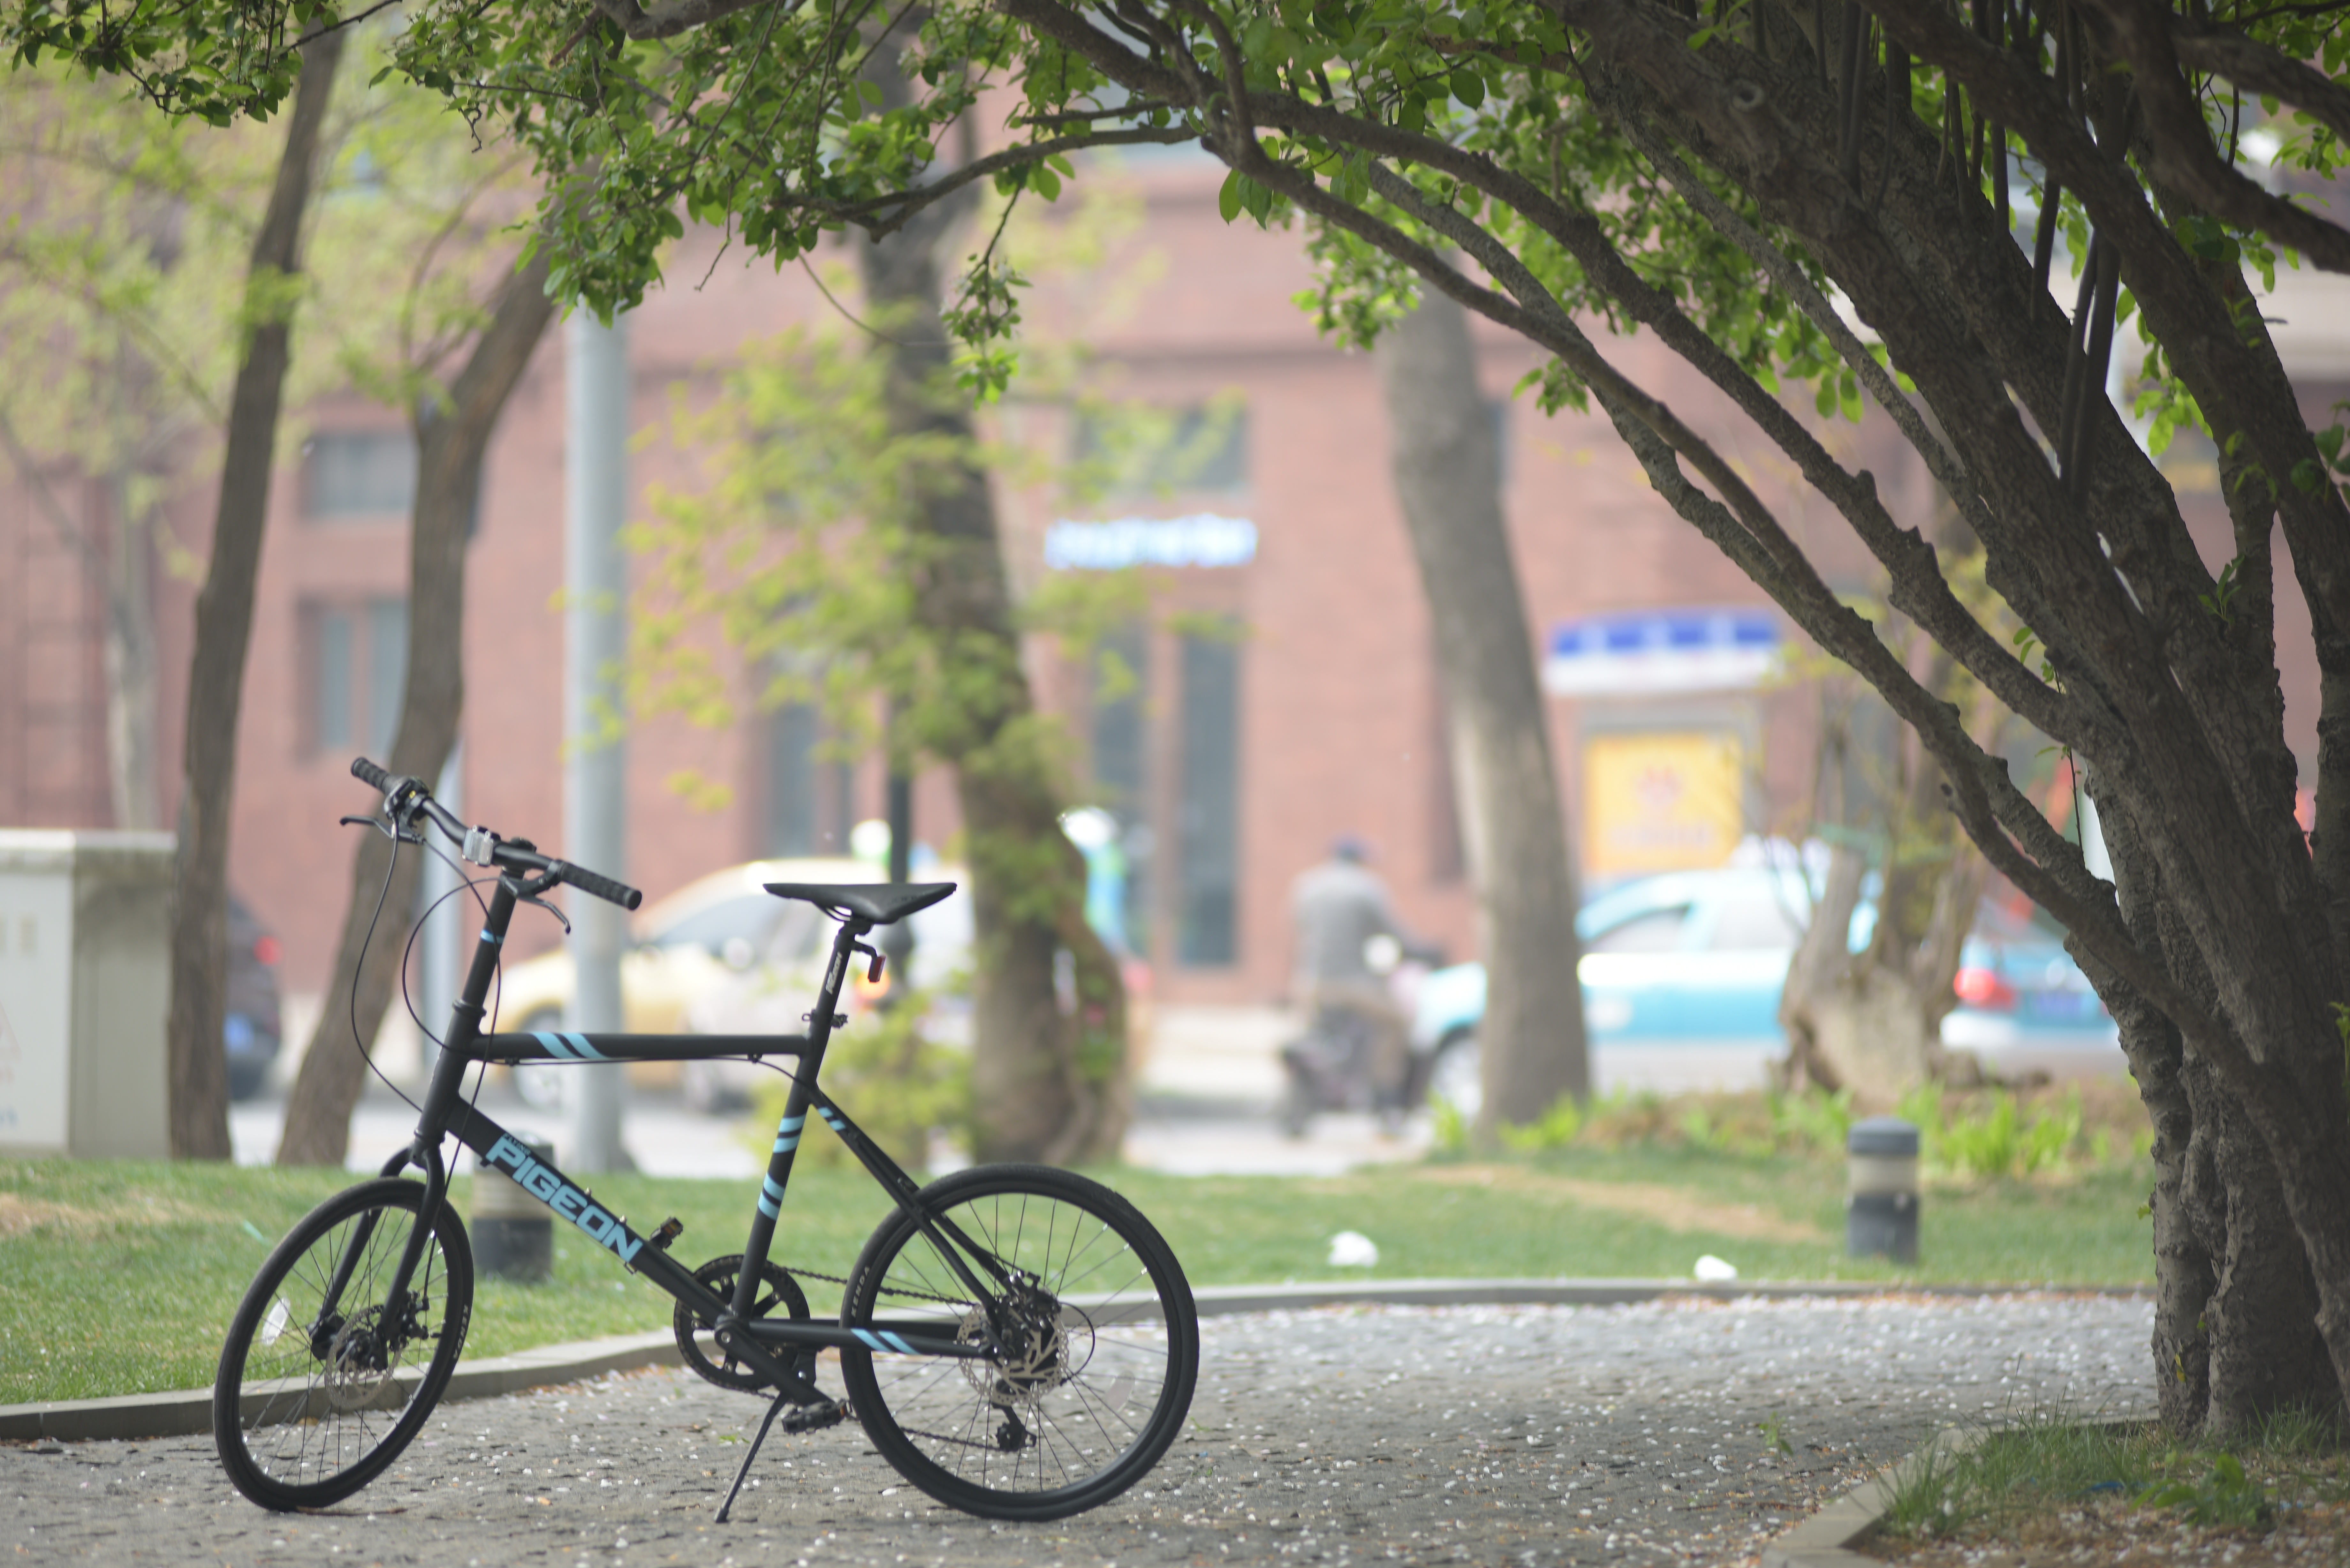
bicycle, vehicle, sports equipment, mountain bike, cycling, campus, vintage cars, endurance sports, blue mountain